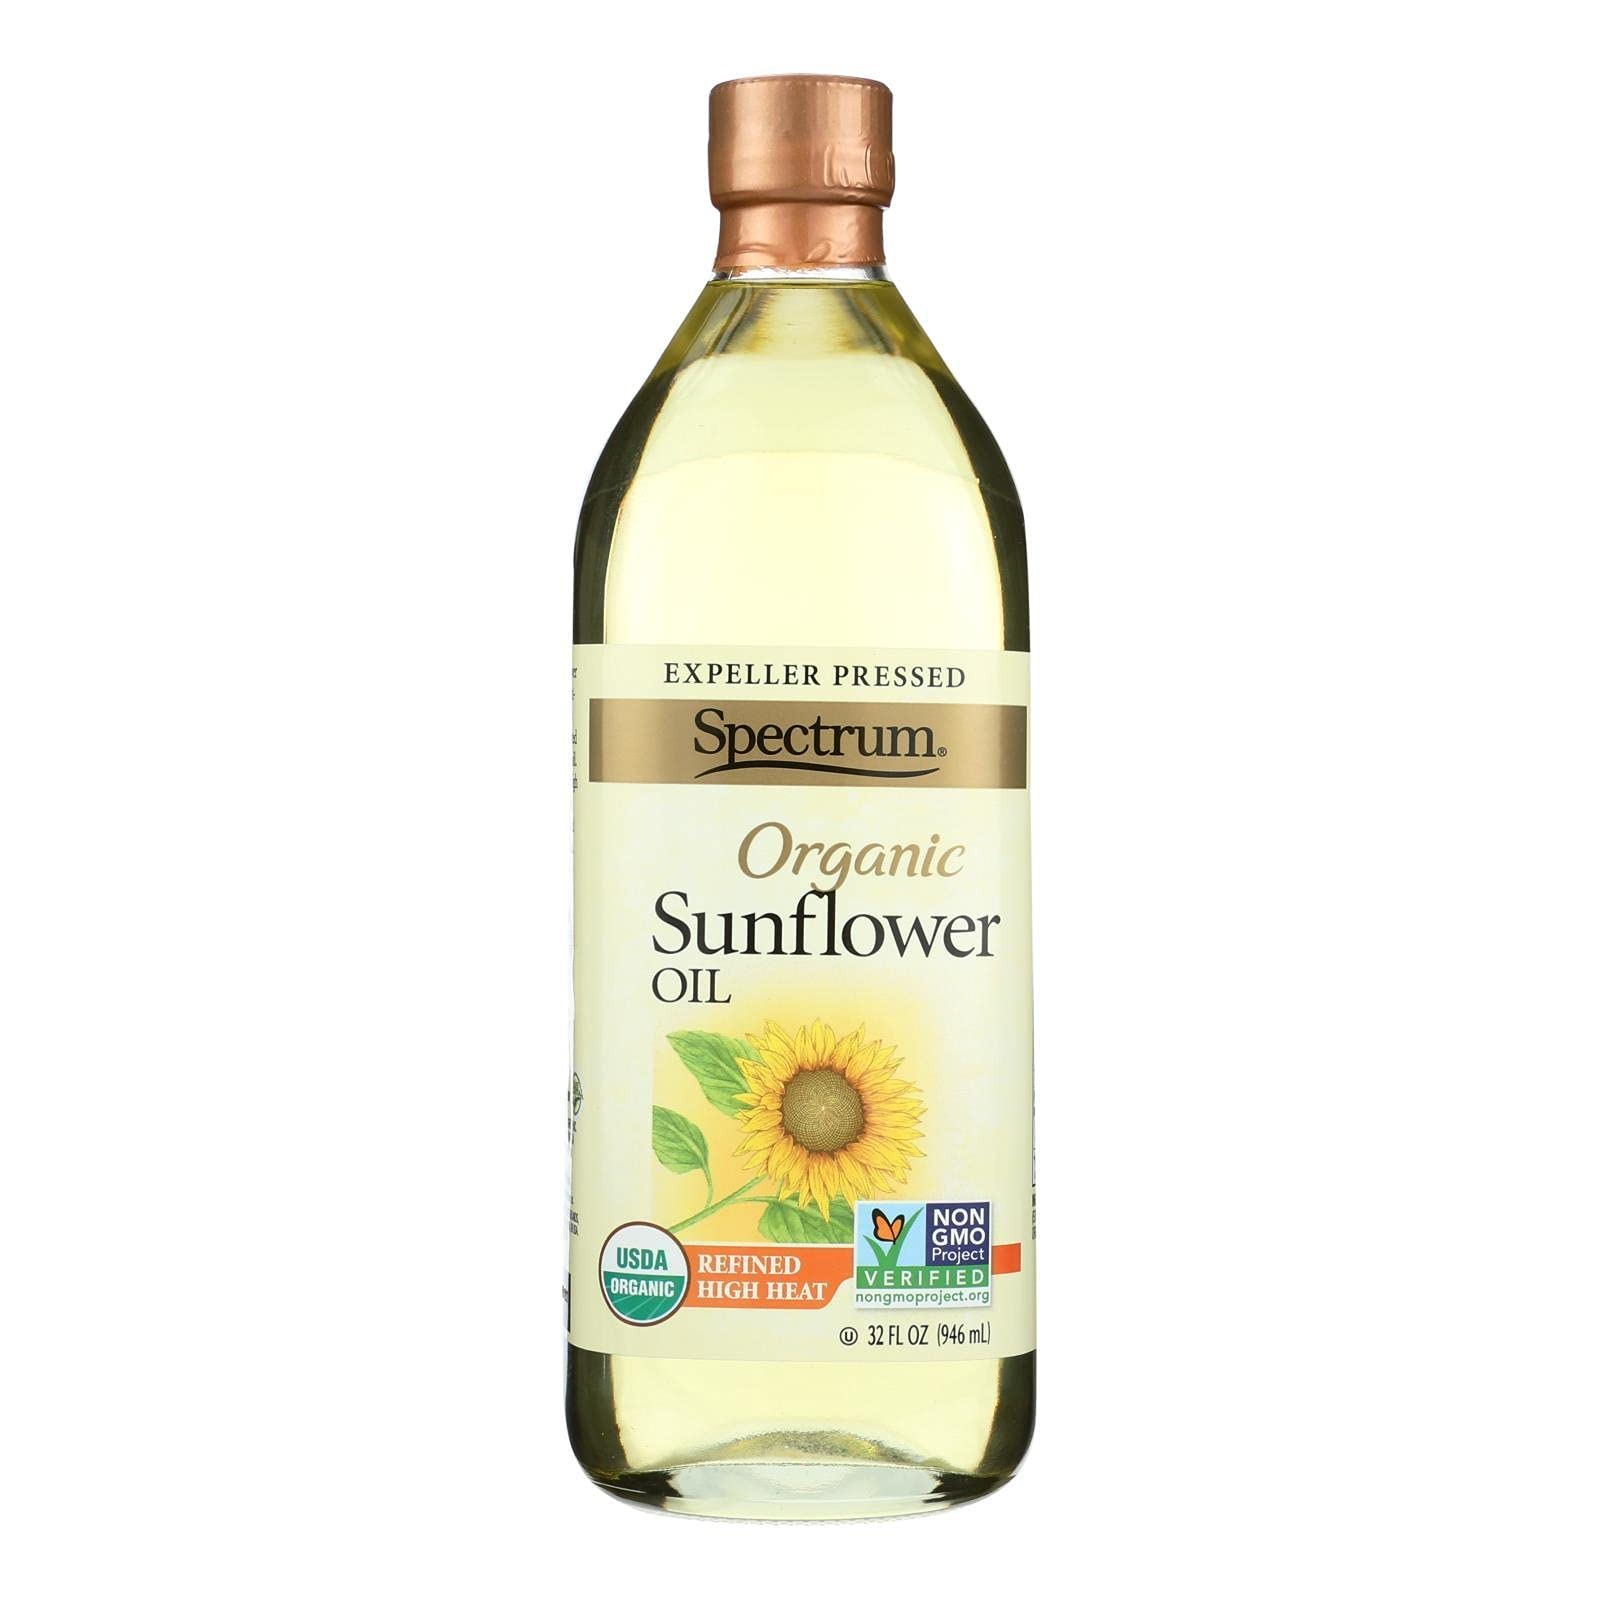
Item Name: Spectrum Naturals High Heat Refined Organic Sunflower Oil - Case of 12 - 32 Fl oz.
Product Description: SpectrumÂ High Heat Refined Organic Sunflower Oil provides monounsaturated fats and is a golden oil that is excellent for high-temperature cooking and baking.
Value: 384.0
Unit: Fl Oz

Price: 227.18